Konstanze Klosterhalfen

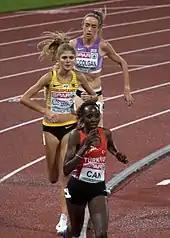
Klosterhalfen (left in yellow) en route to the 5000 m gold at Munich 2022

Klosterhalfen ended her indoor season prematurely because of a hamstring injury after a fall in January.